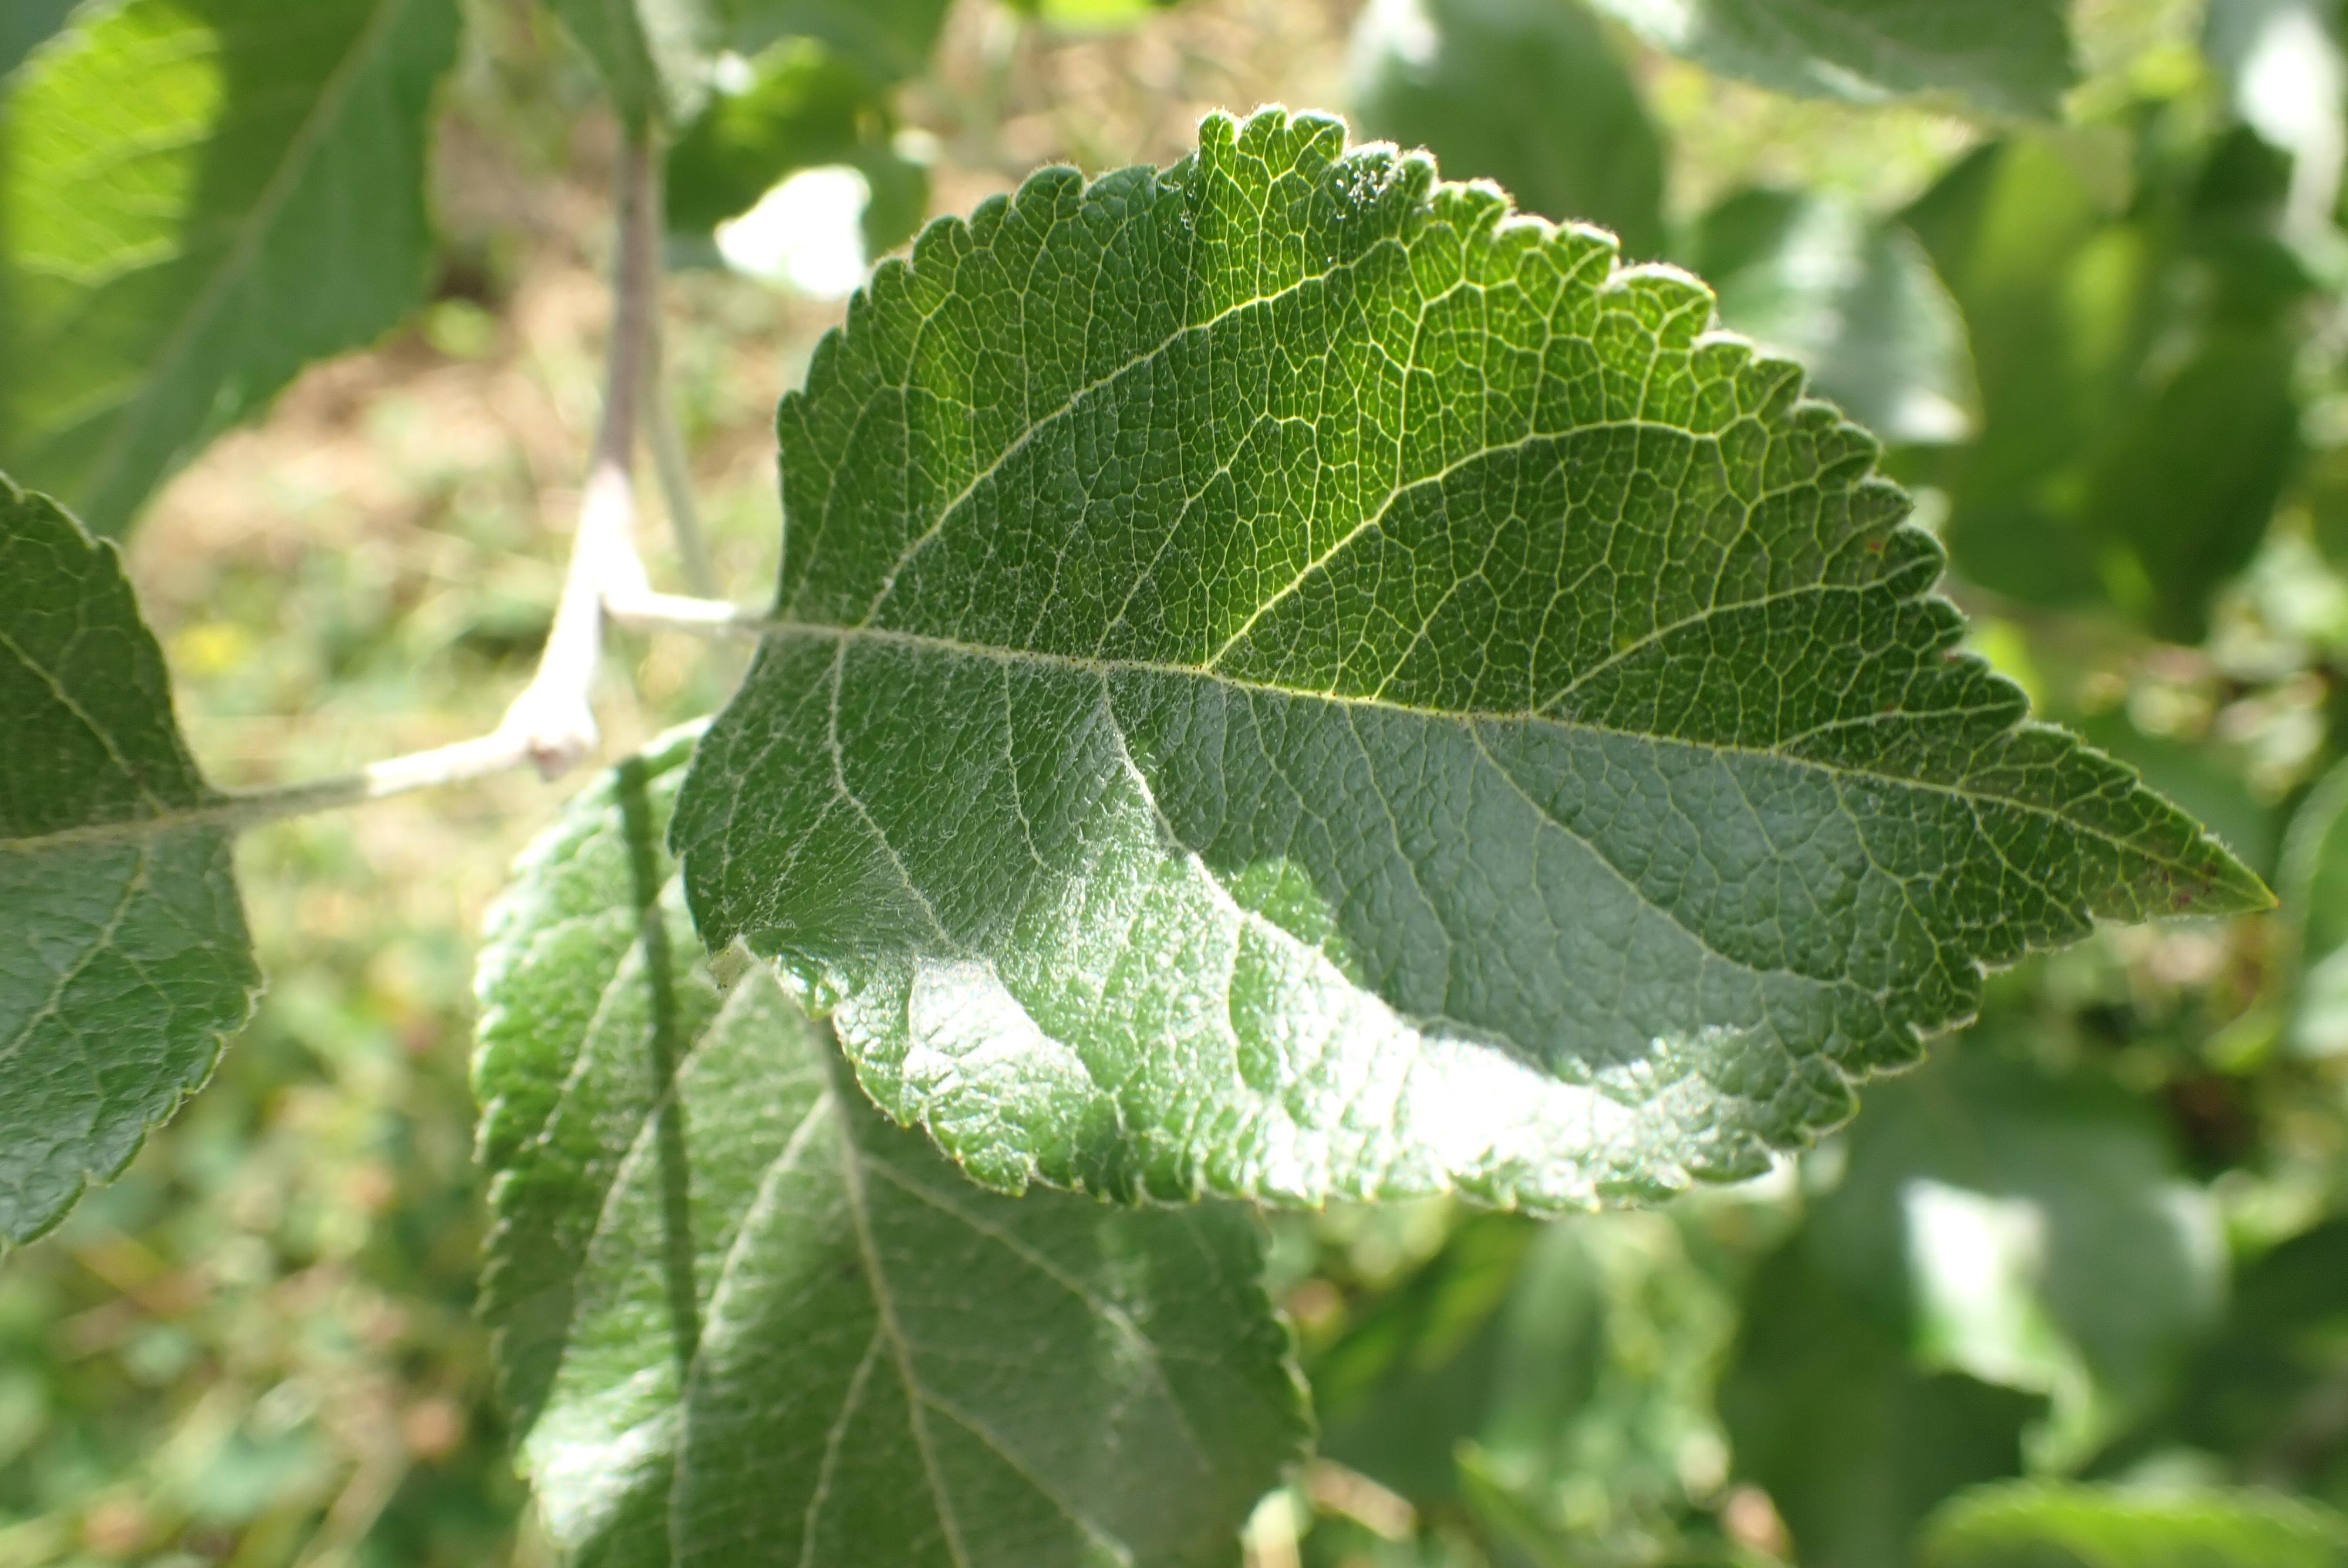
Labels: healthy